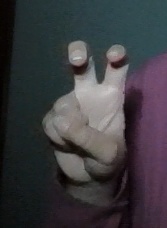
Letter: toot